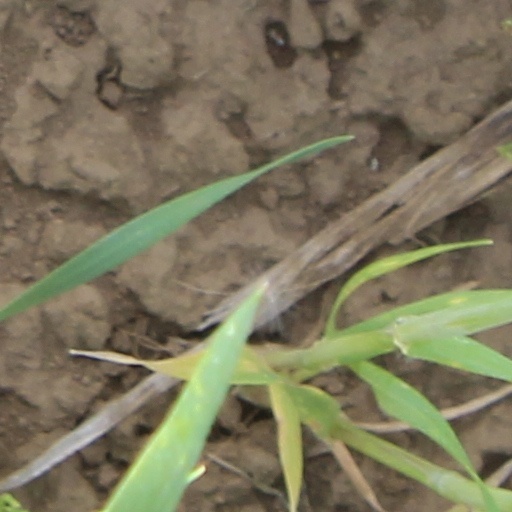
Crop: wheat